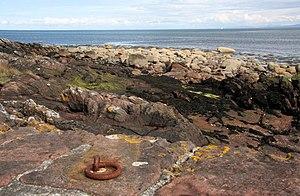
L'amarrage d'un navire est la dernière phase d'une manœuvre d'accostage. L'amarrage consiste à le maintenir contre un quai ou un ponton, à l'aide d'aussières, longs cordages de diamètres variables selon la taille du navire, capelées d'une part au quai sur des bittes ou des anneaux, et d'autre part sur le navire, à l'avant et à l'arrière.